Bonifacio: Ang Unang Pangulo

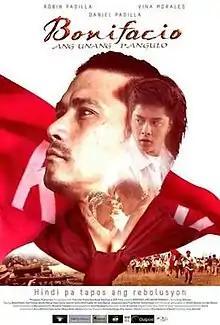
Theatrical release poster

Bonifacio: Ang Unang Pangulo is a 2014 Philippine historical action drama film centering on the life of Katipunan revolutionary Andres Bonifacio. It was an official entry to the 40th Metro Manila Film Festival.